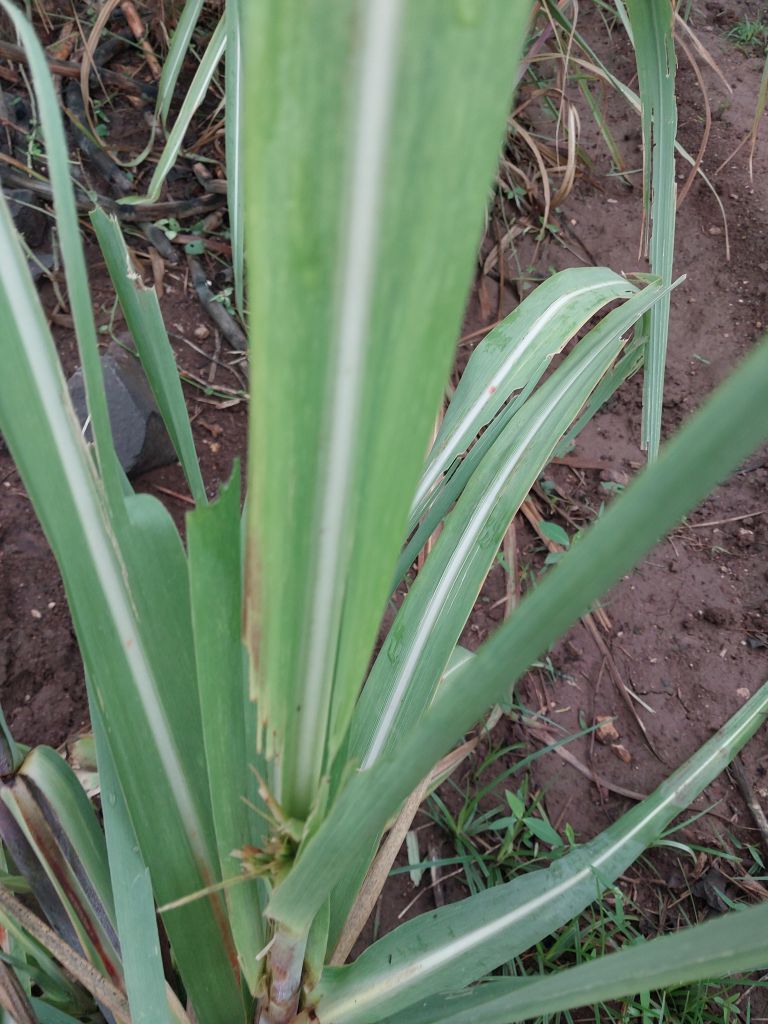
Label: Pokkah Boeng